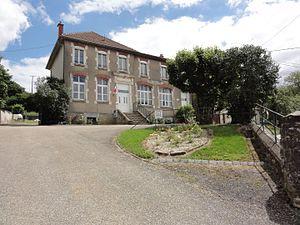
Autrepierre (M-et-M) mairie - école
Autrepierre est une commune française située dans le département de Meurthe-et-Moselle en région Grand Est.